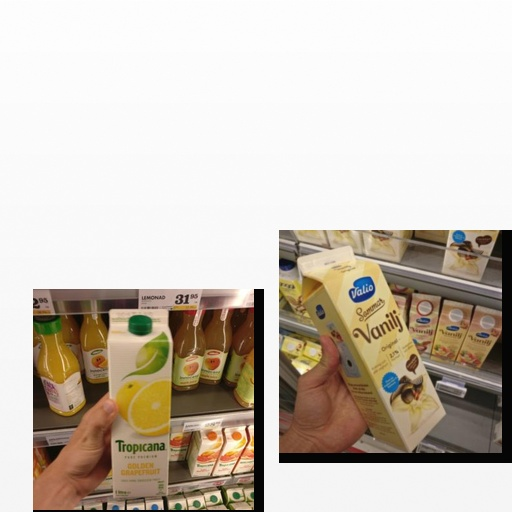
Food items: vanilla_yoghurt, golden_grapefruit_juice